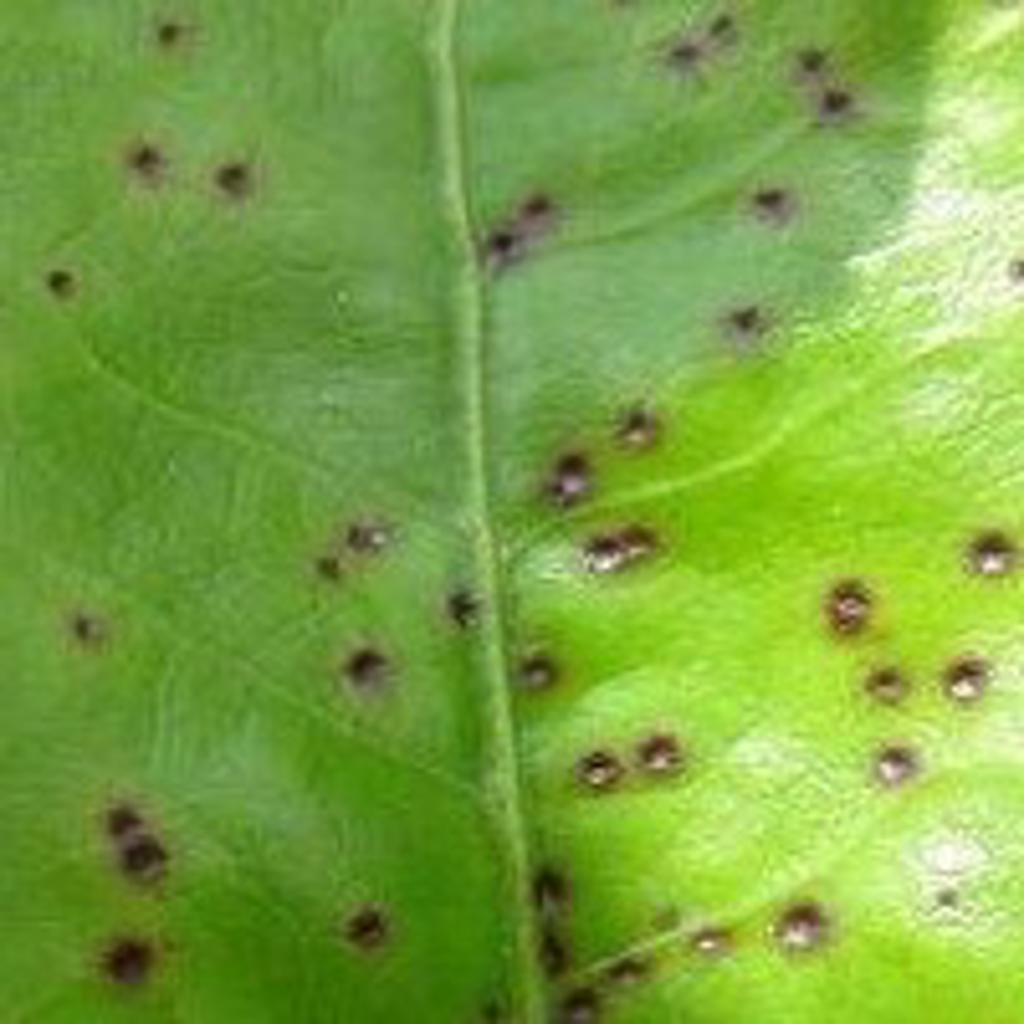
Label: Tea red scab